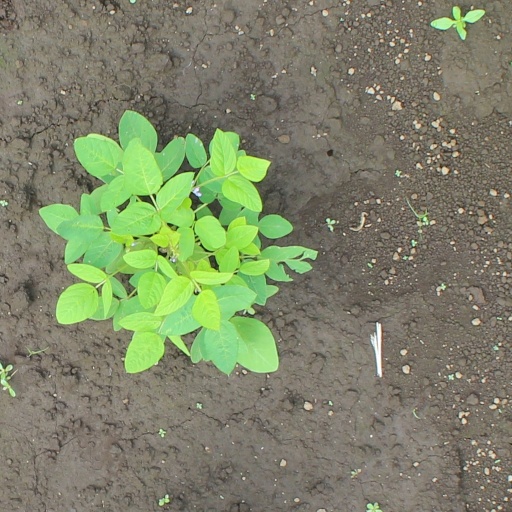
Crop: soybean